Chidambaram

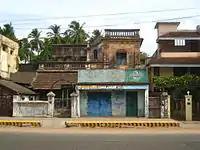
A house in Chidambaram

Chidambaram is located at . The town is located in Cuddalore district of the South Indian state, Tamil Nadu, from Chennai. Chidambaram is located close to the shores of Bay of Bengal. The topography is almost plain with forests around the town, with no major geological formation. There are no notable mineral resources available in and around the town. The soil types are alluvial and red that are conducive for crops like paddy, pulses and chili peppers. The temperature ranges from a maximum of to a minimum of . Like the rest of the state, April to June are the hottest months and December to January are the coldest. Chidambaram receives an average of annually, which is lesser than the state average of . The South west monsoon, with an onset in June and lasting up to August, brings scanty rainfall. Bulk of the rainfall is received during the North East monsoon in the months of October, November and December. The average number of rainy days ranges from 35 to 40 every year.